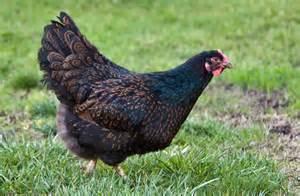
chicken